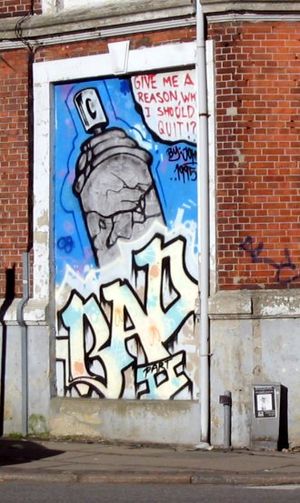
Graffiti
Grafitti i Aalborg
Graffiti er en kunstform og subkultur udført med spraymaling på store flader som vægge og mure. Graffitimalerne er kendt for at male deres "pieces" og "tags" i det offentlige rum, hvor det er ulovligt. Det har betydelige omkostninger for både samfundet, som fjerner ulovlig graffiti hærværk, og malerne, der skal betale for fjernelsen.